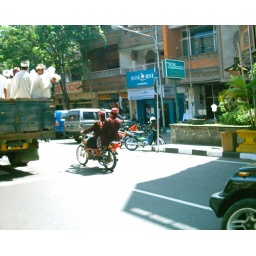
white dressed people on the truck returning from a celebration are accompanied by the black dressed police on the motorbike